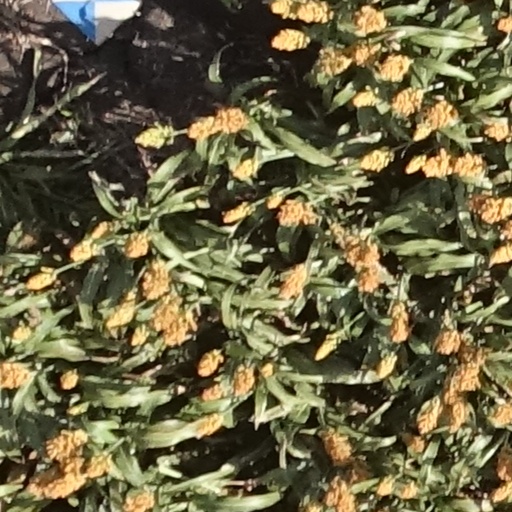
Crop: sorghum